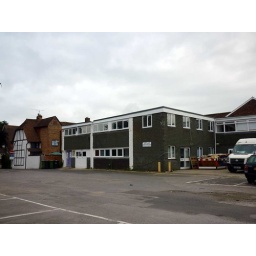
Building in carpark entrance set back where white van is in this photo